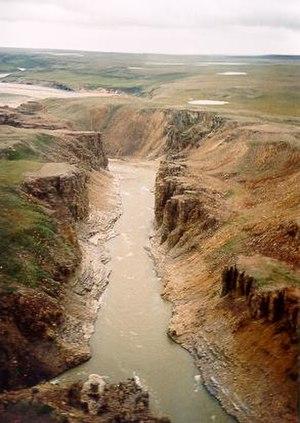
Les parcs nationaux du Canada sont constitués de plus de quarante aires protégées, dont 42 parcs nationaux et réserves de parcs nationaux, quatre aires marines nationales de conservation et un site canadien. Le réseau des parcs nationaux comprend 167 lieux historiques nationaux, qui, comme les parcs, sont gérés par Parcs Canada.
Le parc national Tuktut Nogait se trouve au Canada, dans les Territoires du Nord-Ouest.